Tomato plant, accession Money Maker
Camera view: bottom (45 deg); turntable rotation: 330 degrees
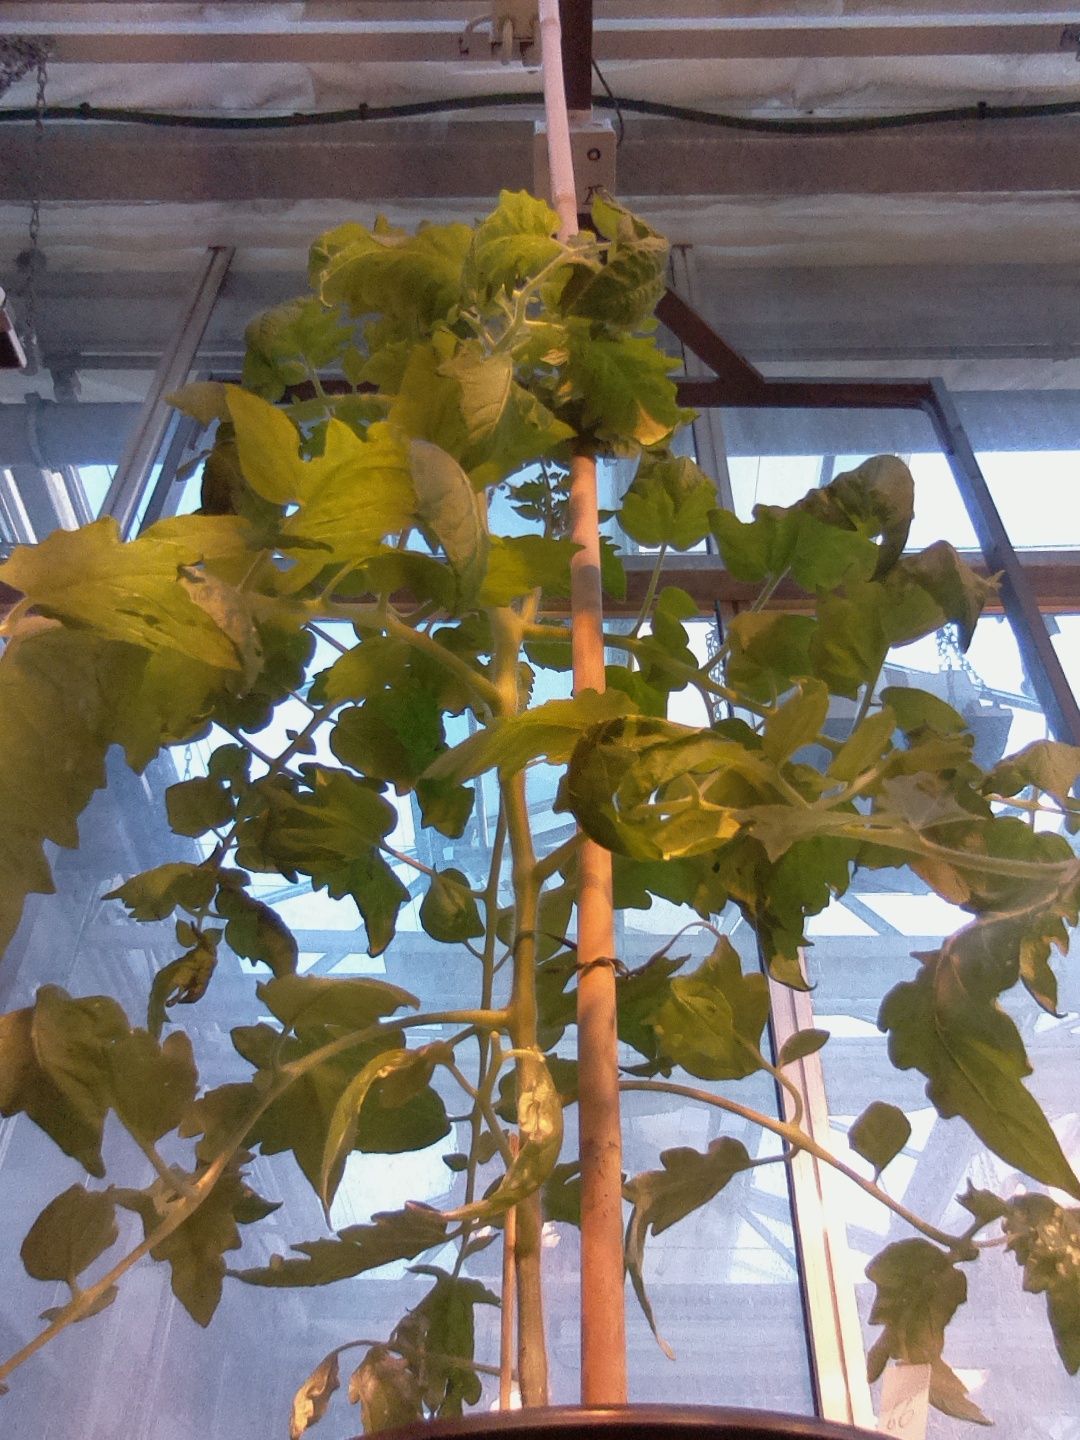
BBCH growth stage 60: First flowers open